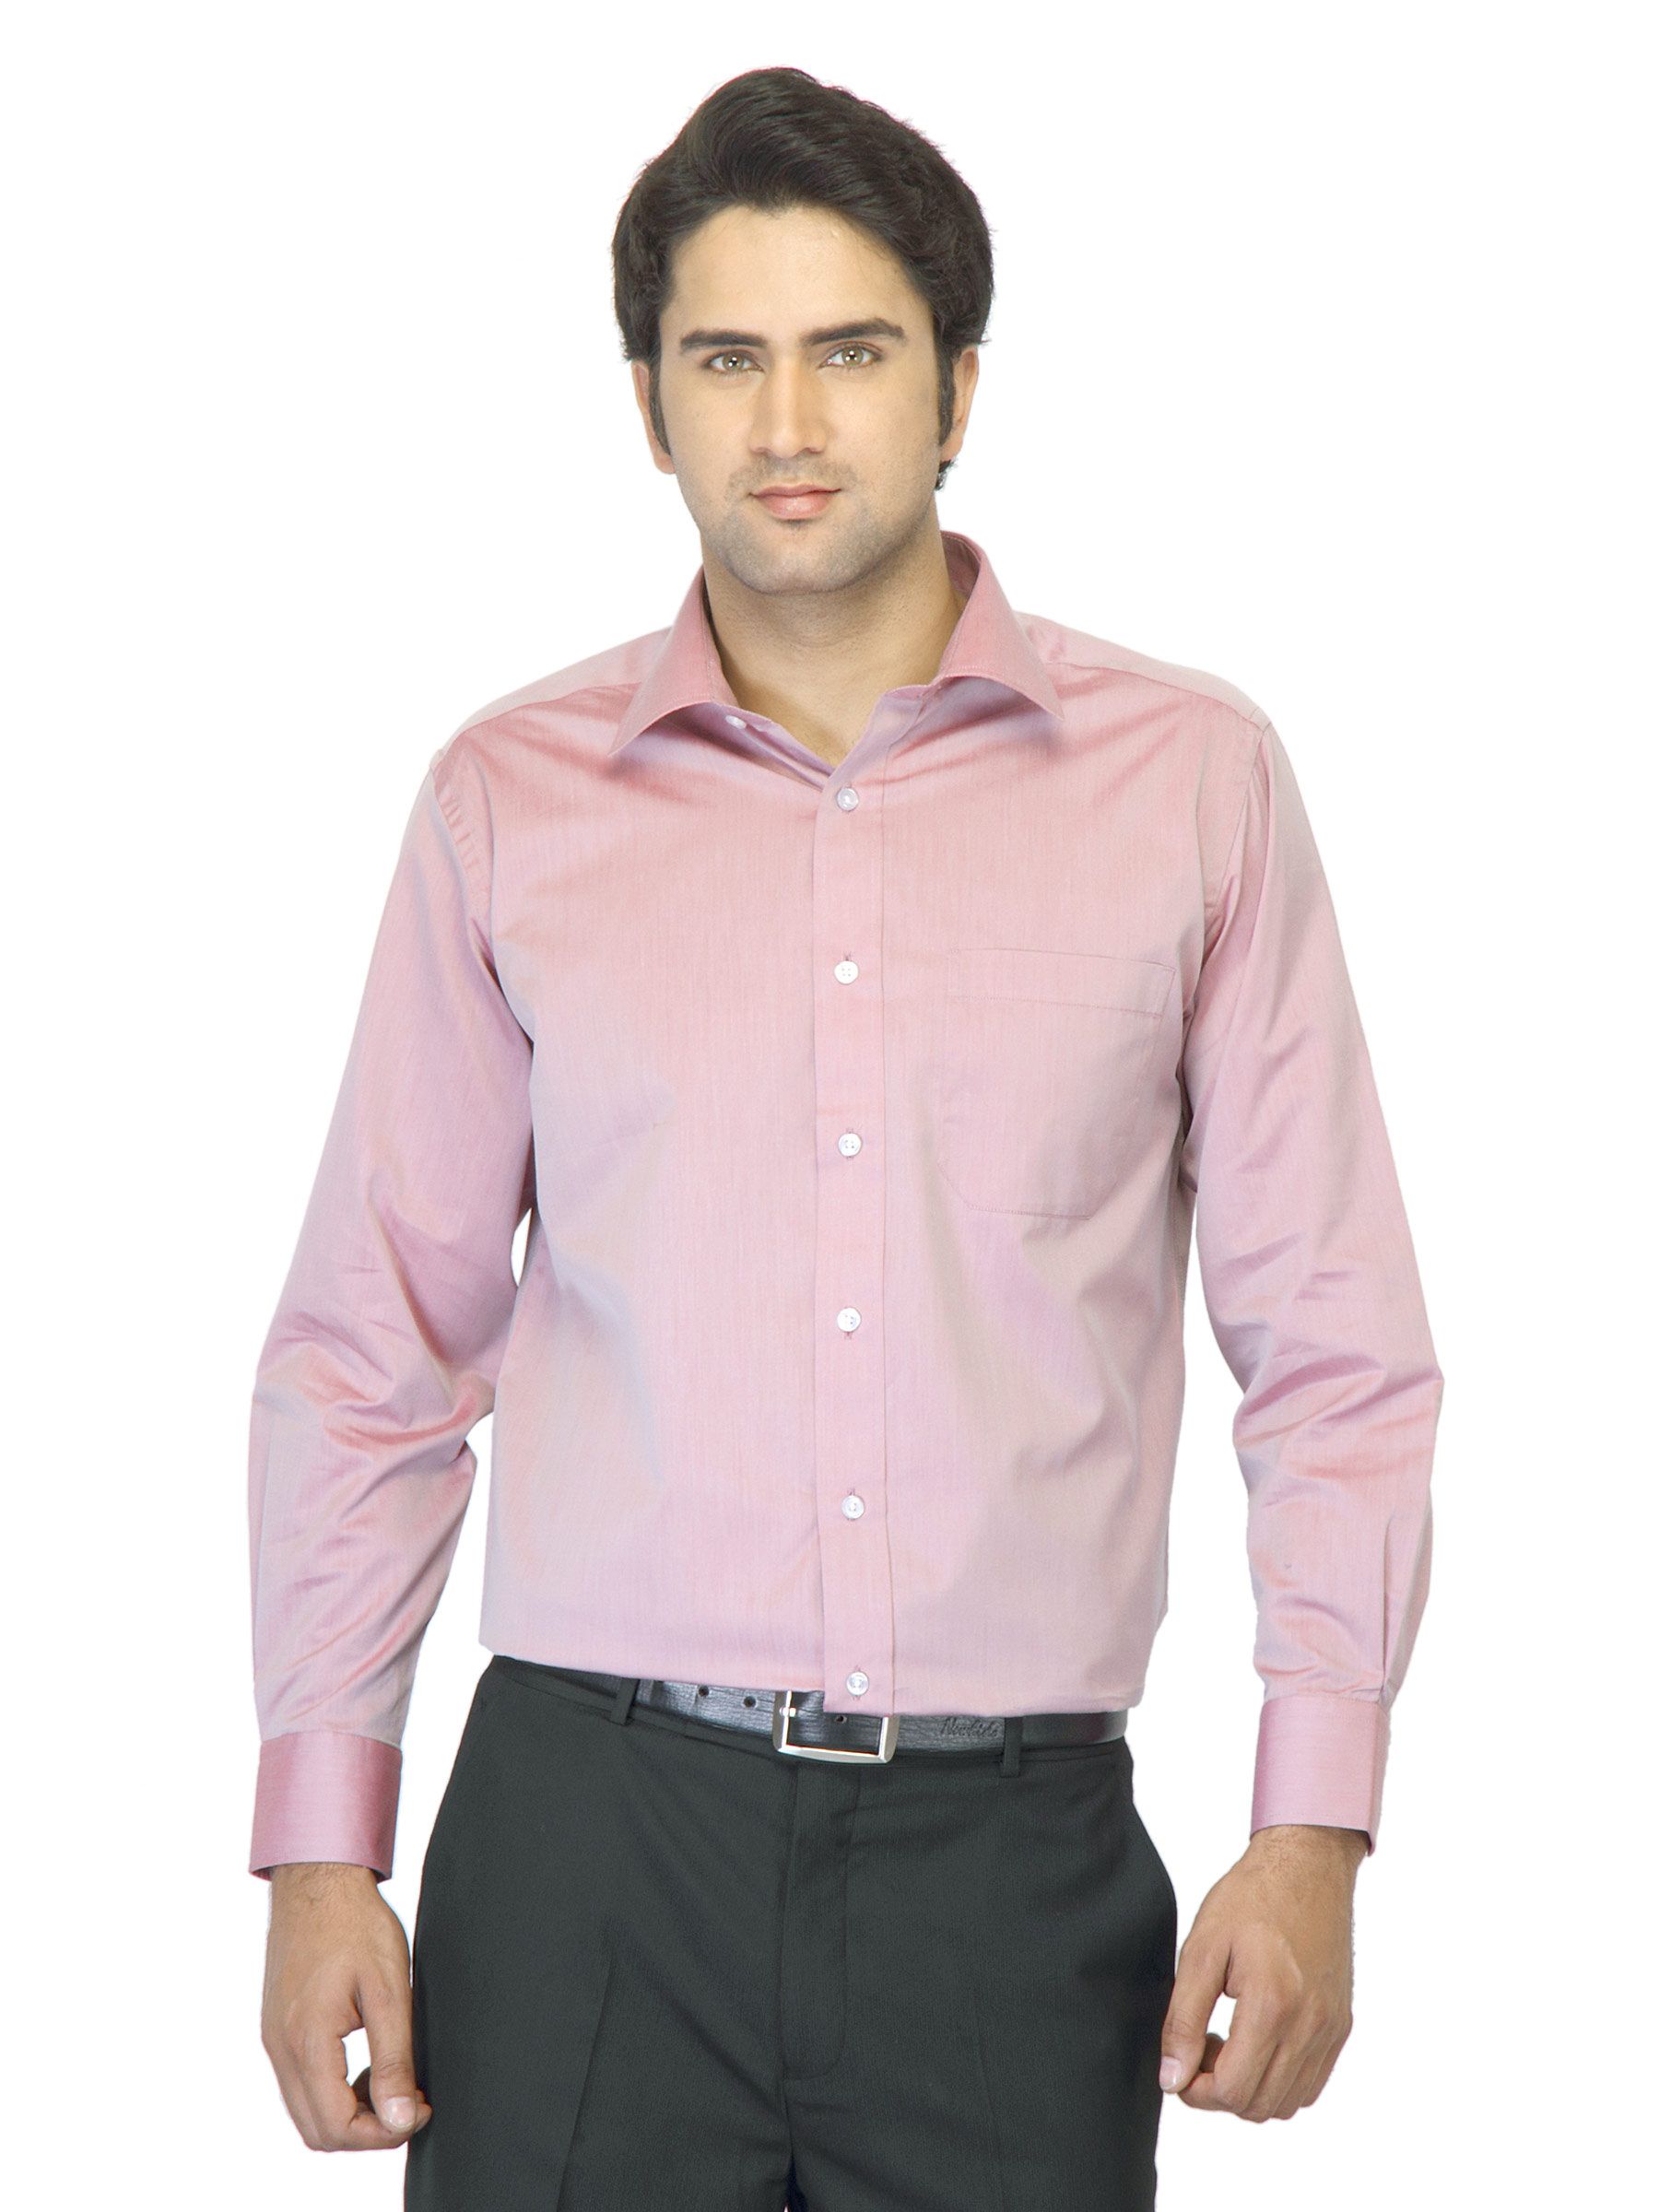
John Miller Men Pink Shirt
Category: Apparel / Topwear / Shirts
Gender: Men
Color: Pink
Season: Summer 2012
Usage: Formal